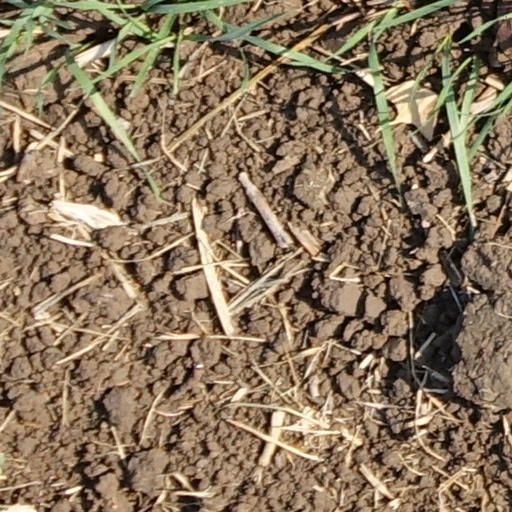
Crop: wheat